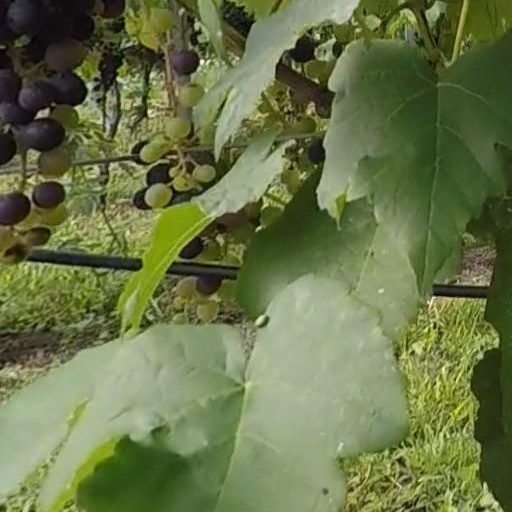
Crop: grape